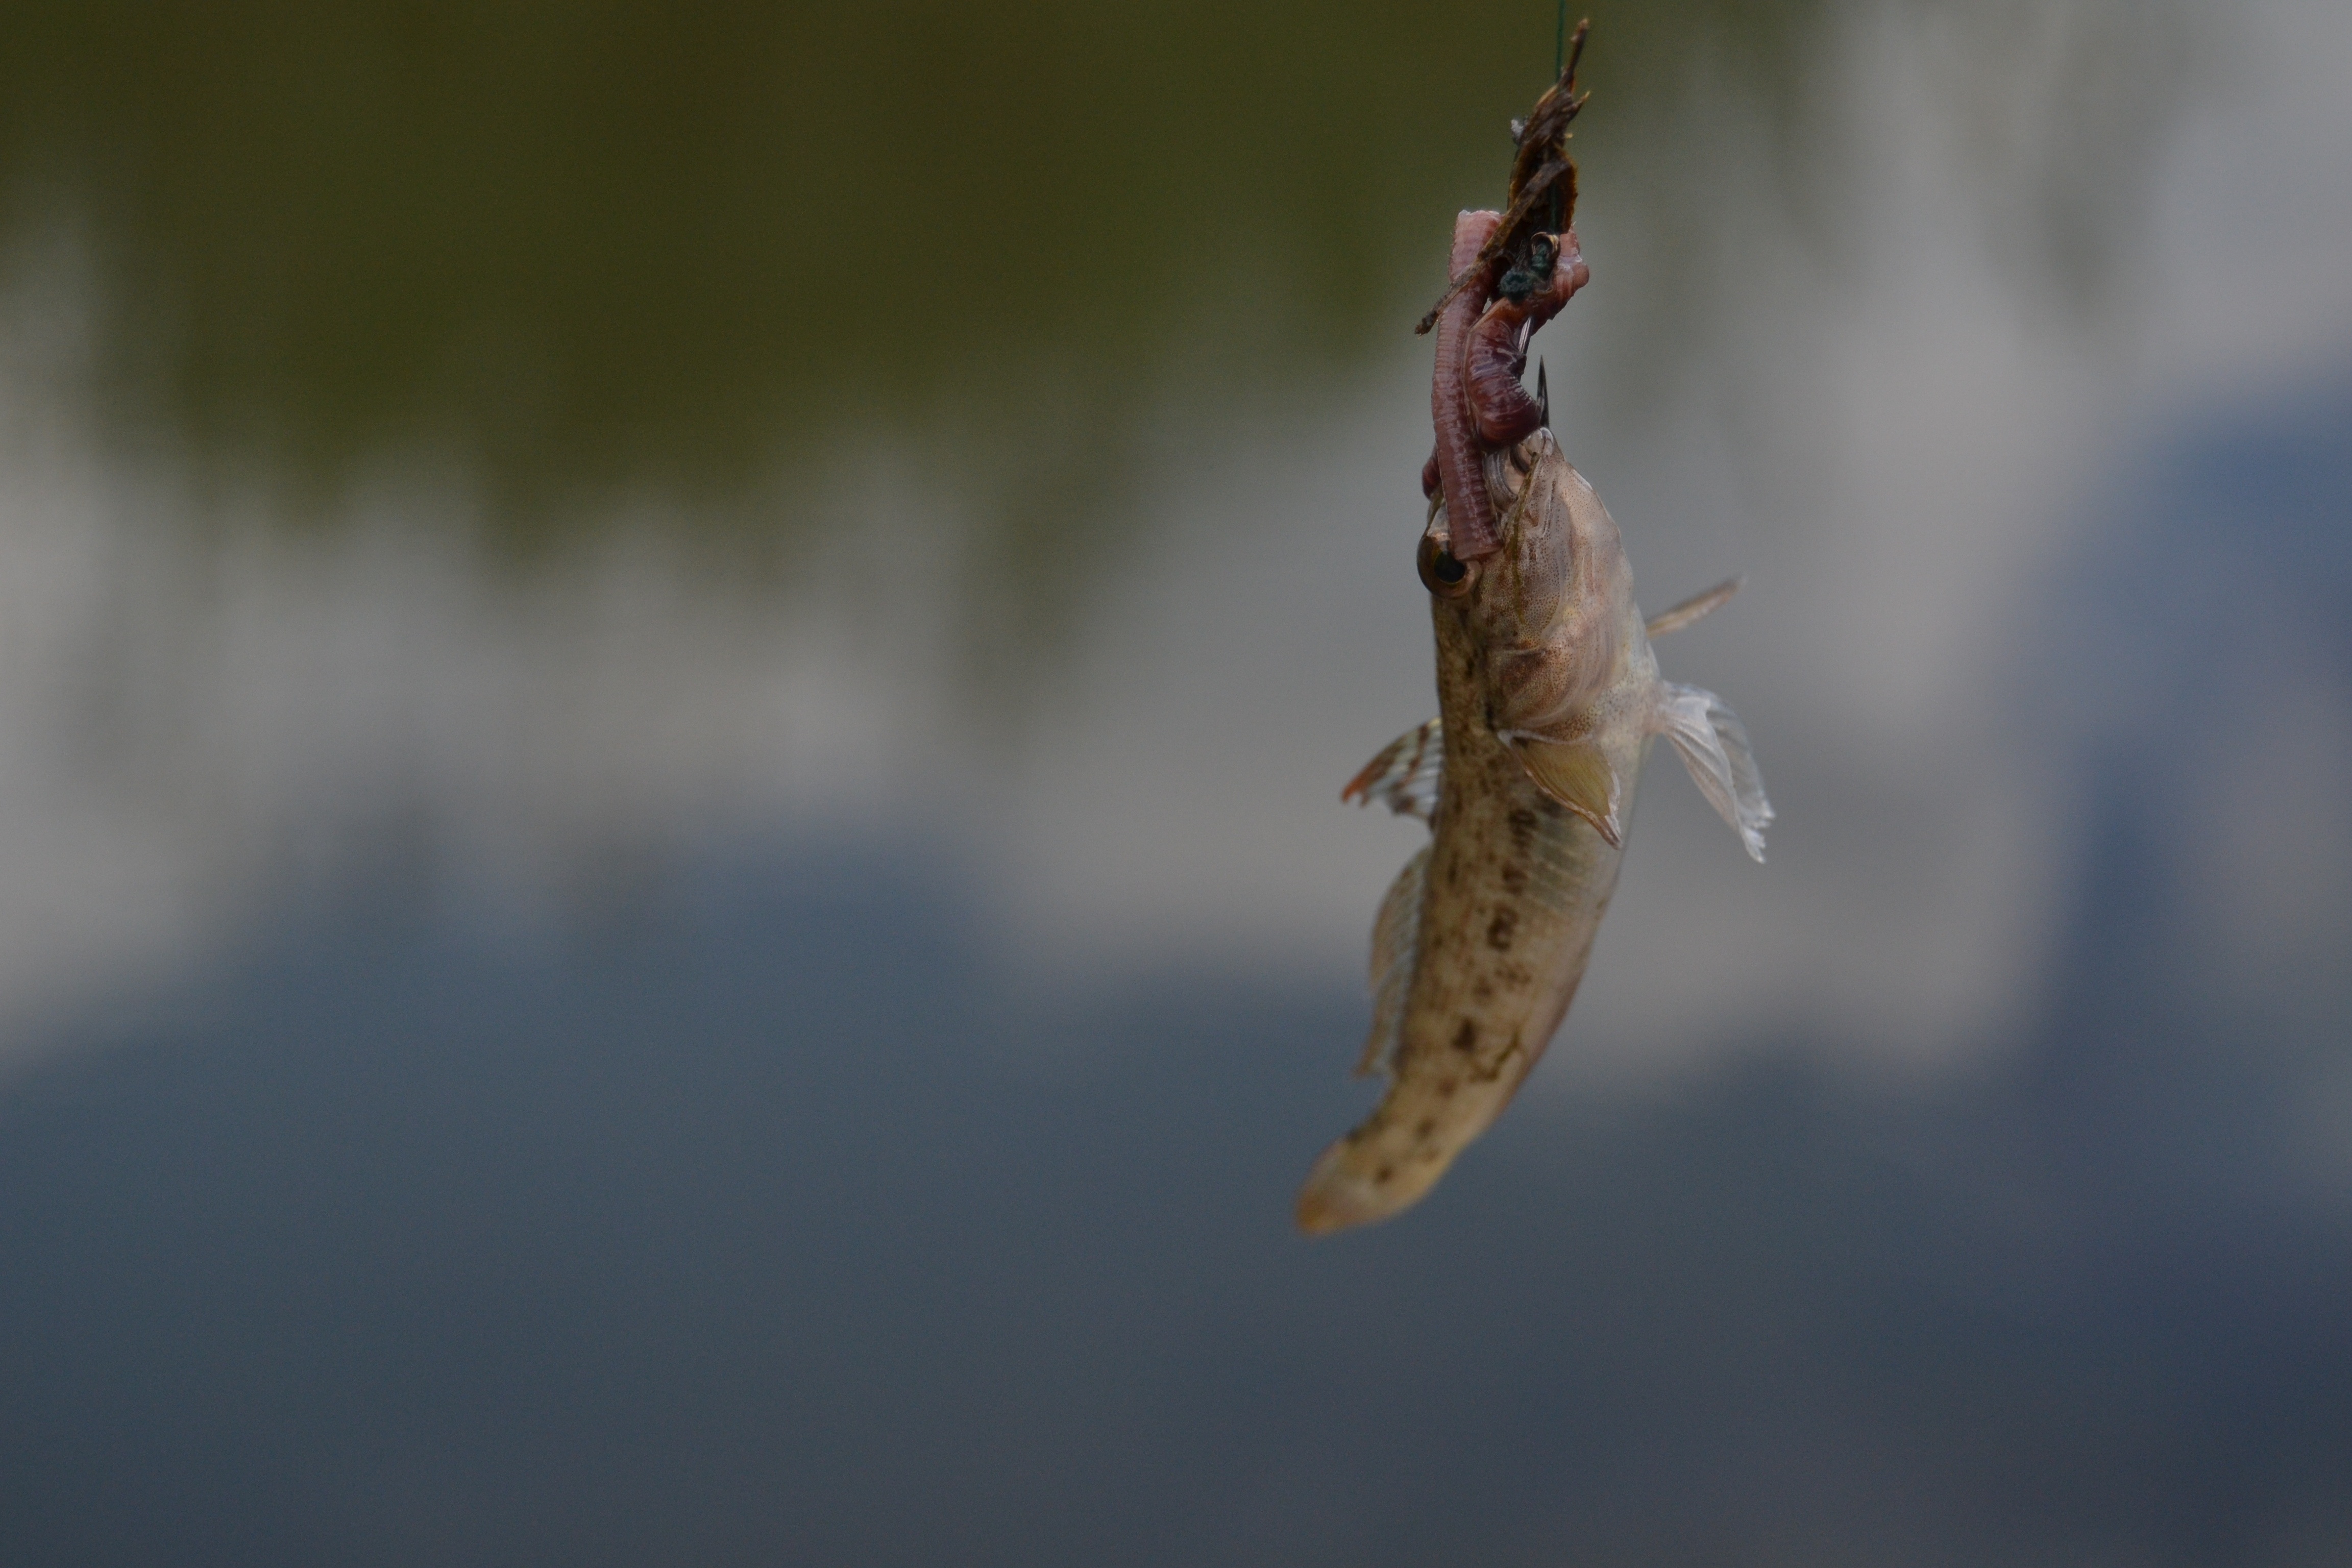
water, nature, wing, leaf, flower, fishing, insect, fish, fauna, invertebrate, close up, macro photography